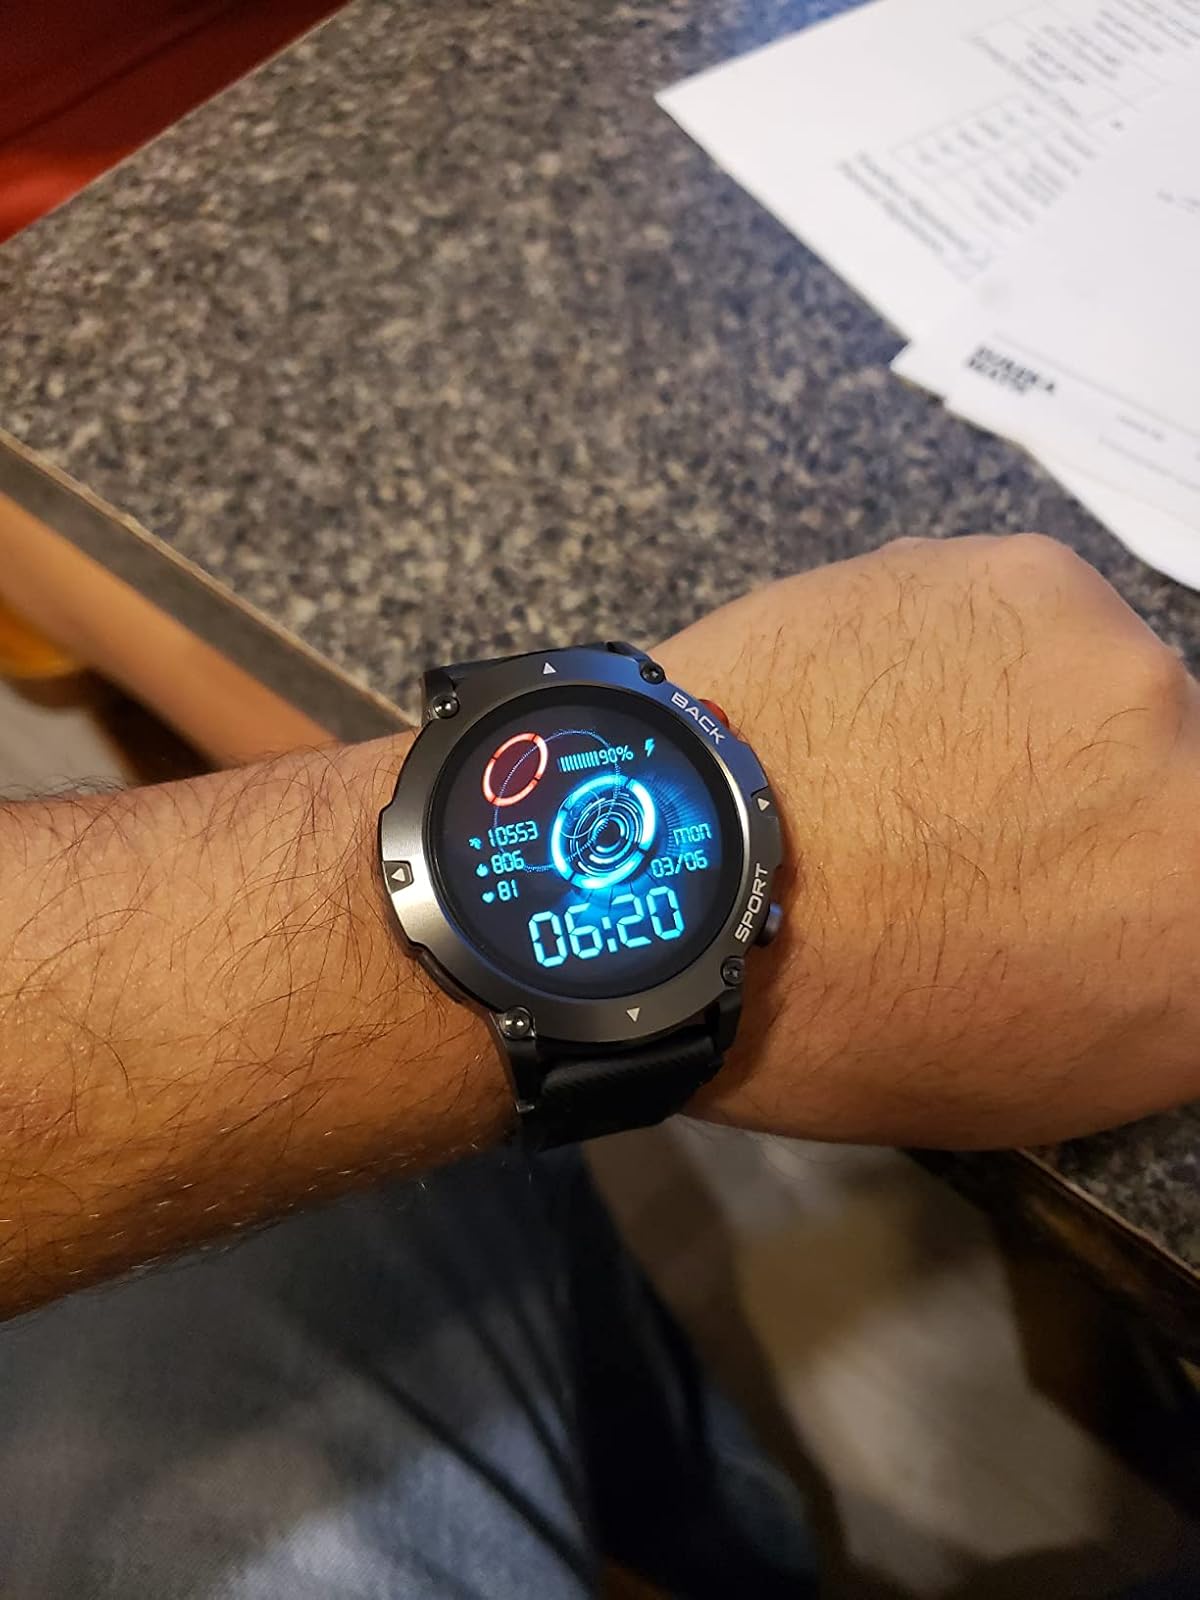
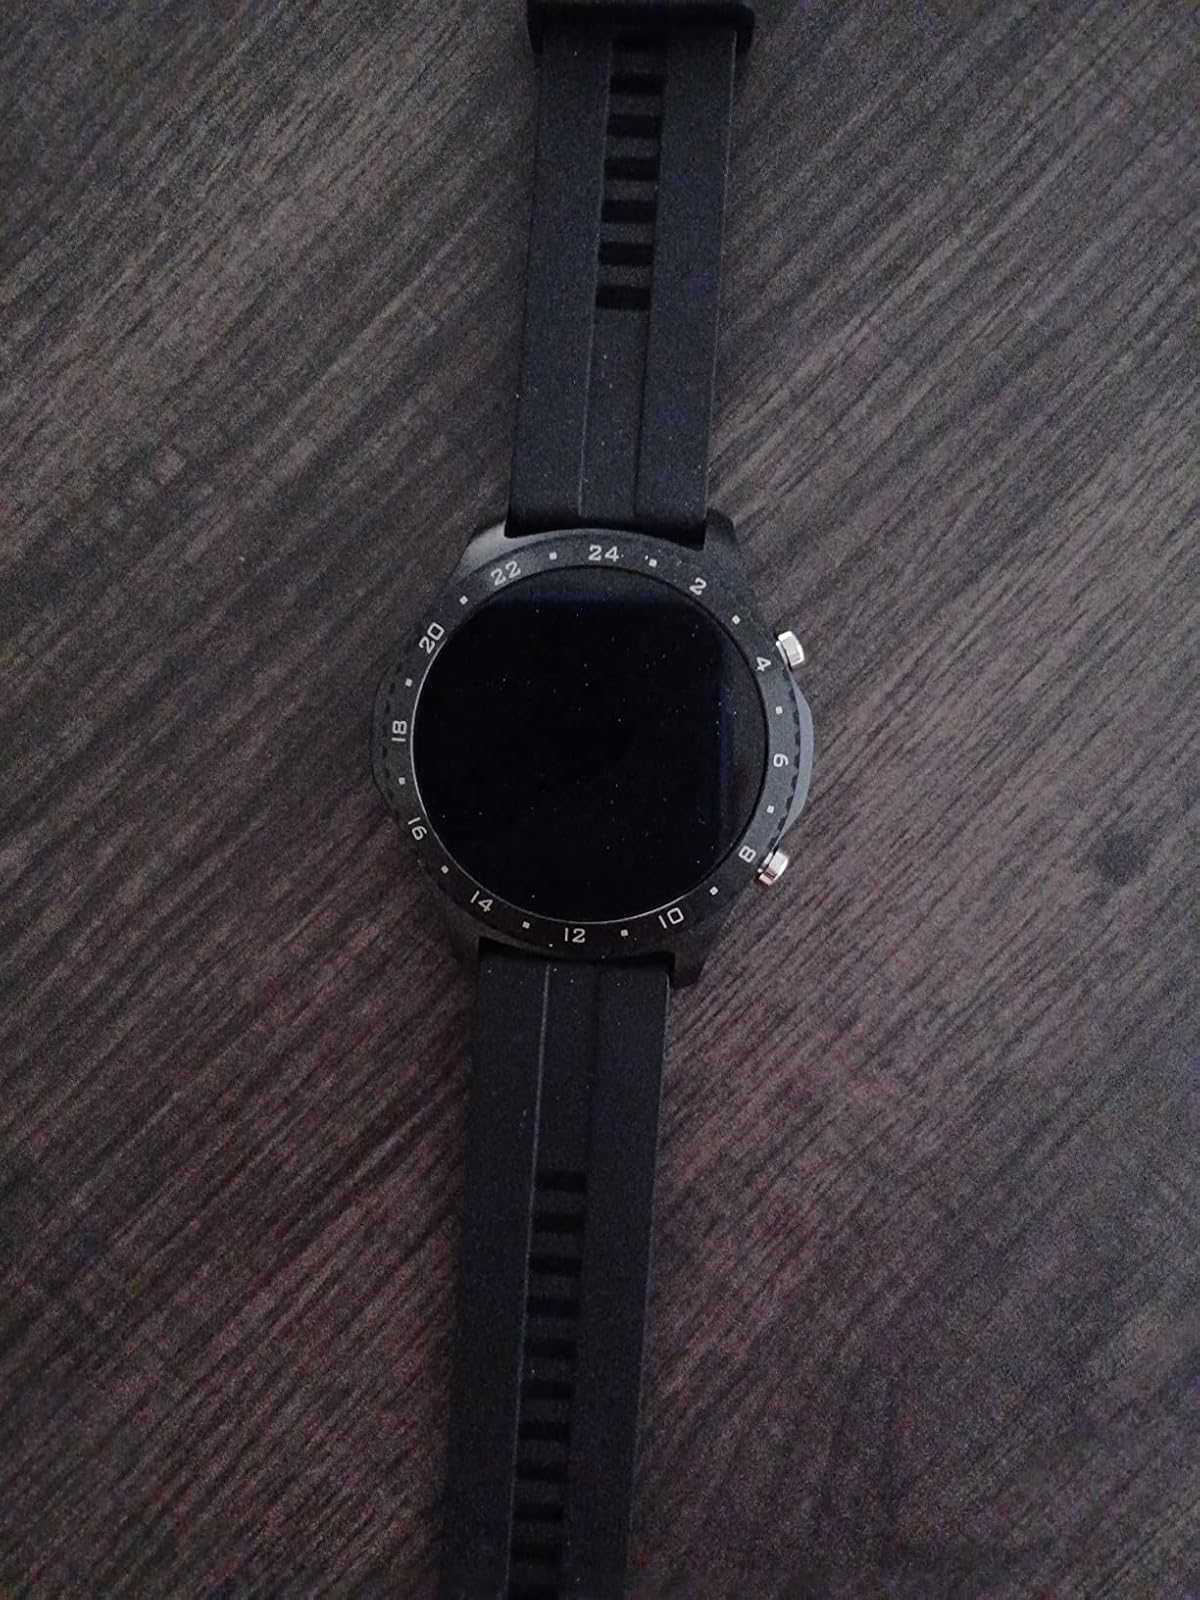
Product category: smartwatch
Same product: no